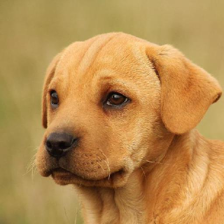
Label: animals